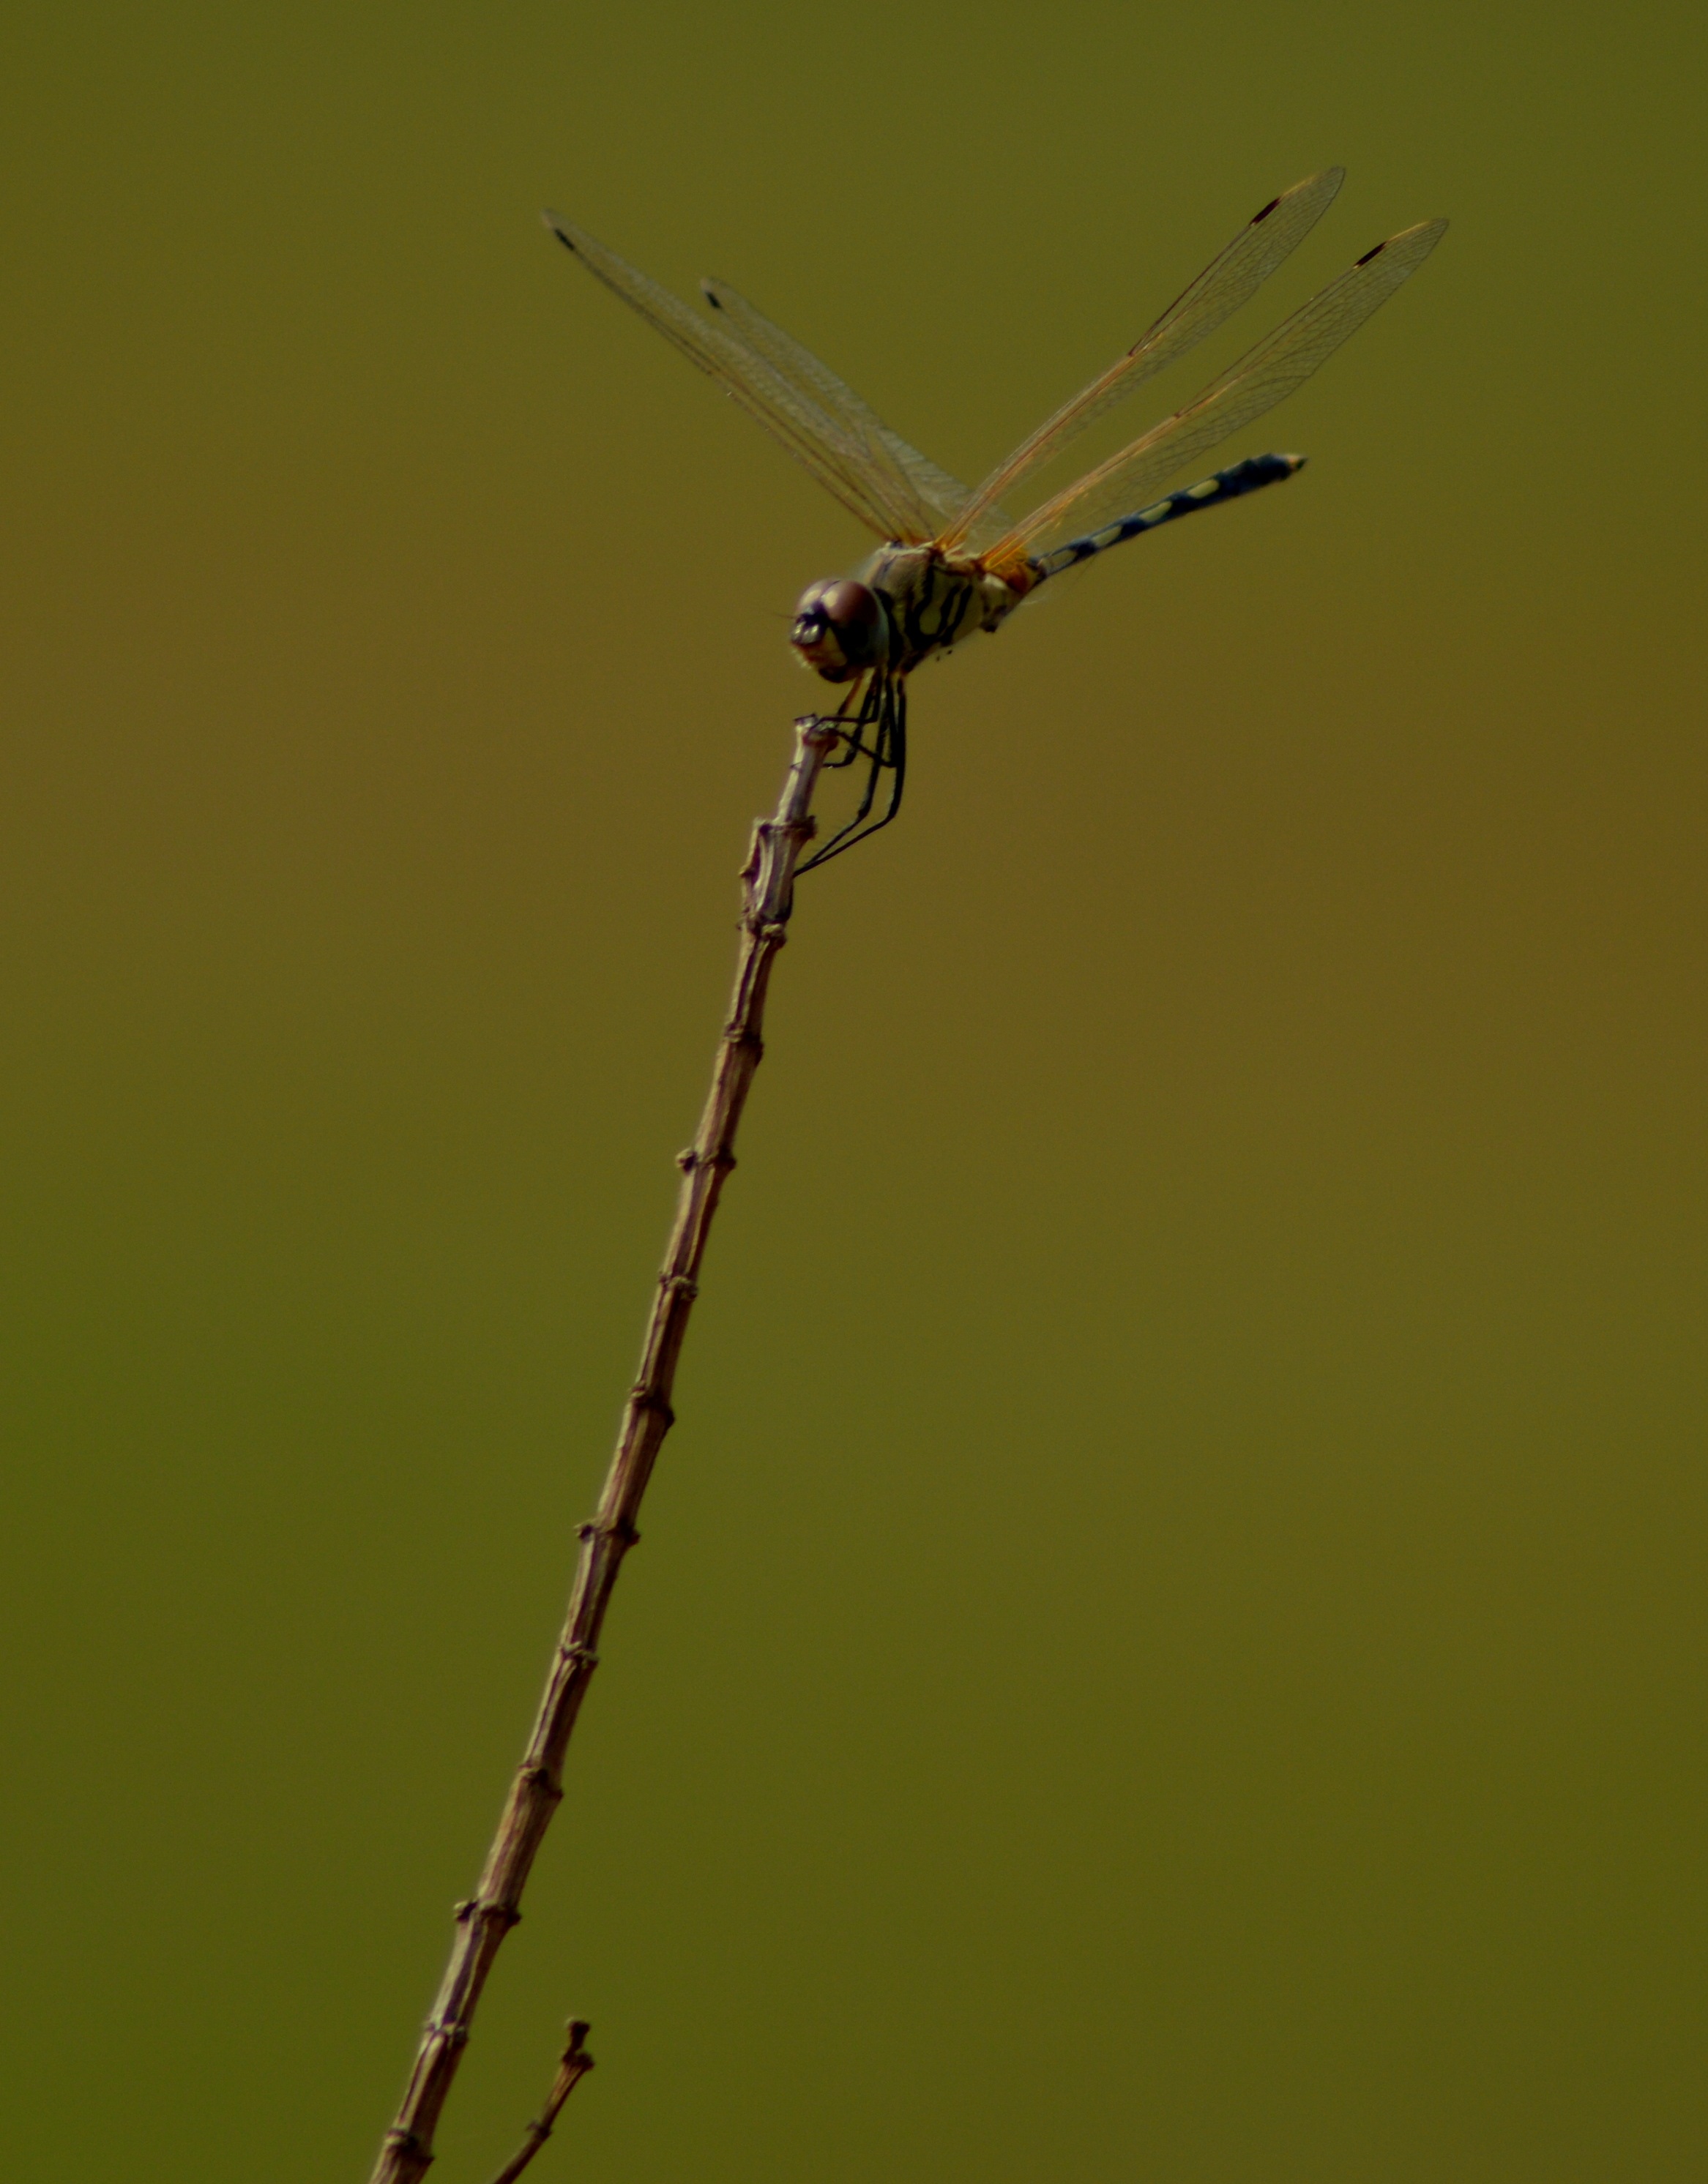
branch, wing, green, insect, hold, fauna, invertebrate, close up, dragonfly, damselfly, macro photography, arthropod, on top, plant stem, dragonflies and damseflies, net winged insects